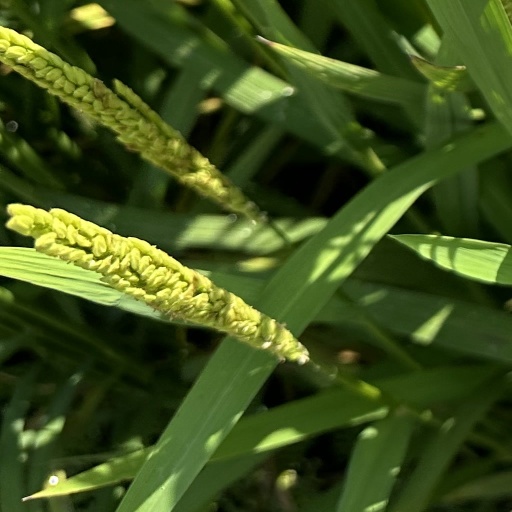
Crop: rice